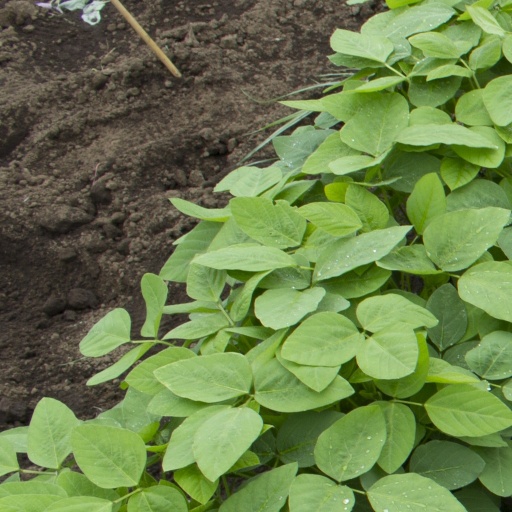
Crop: soybean